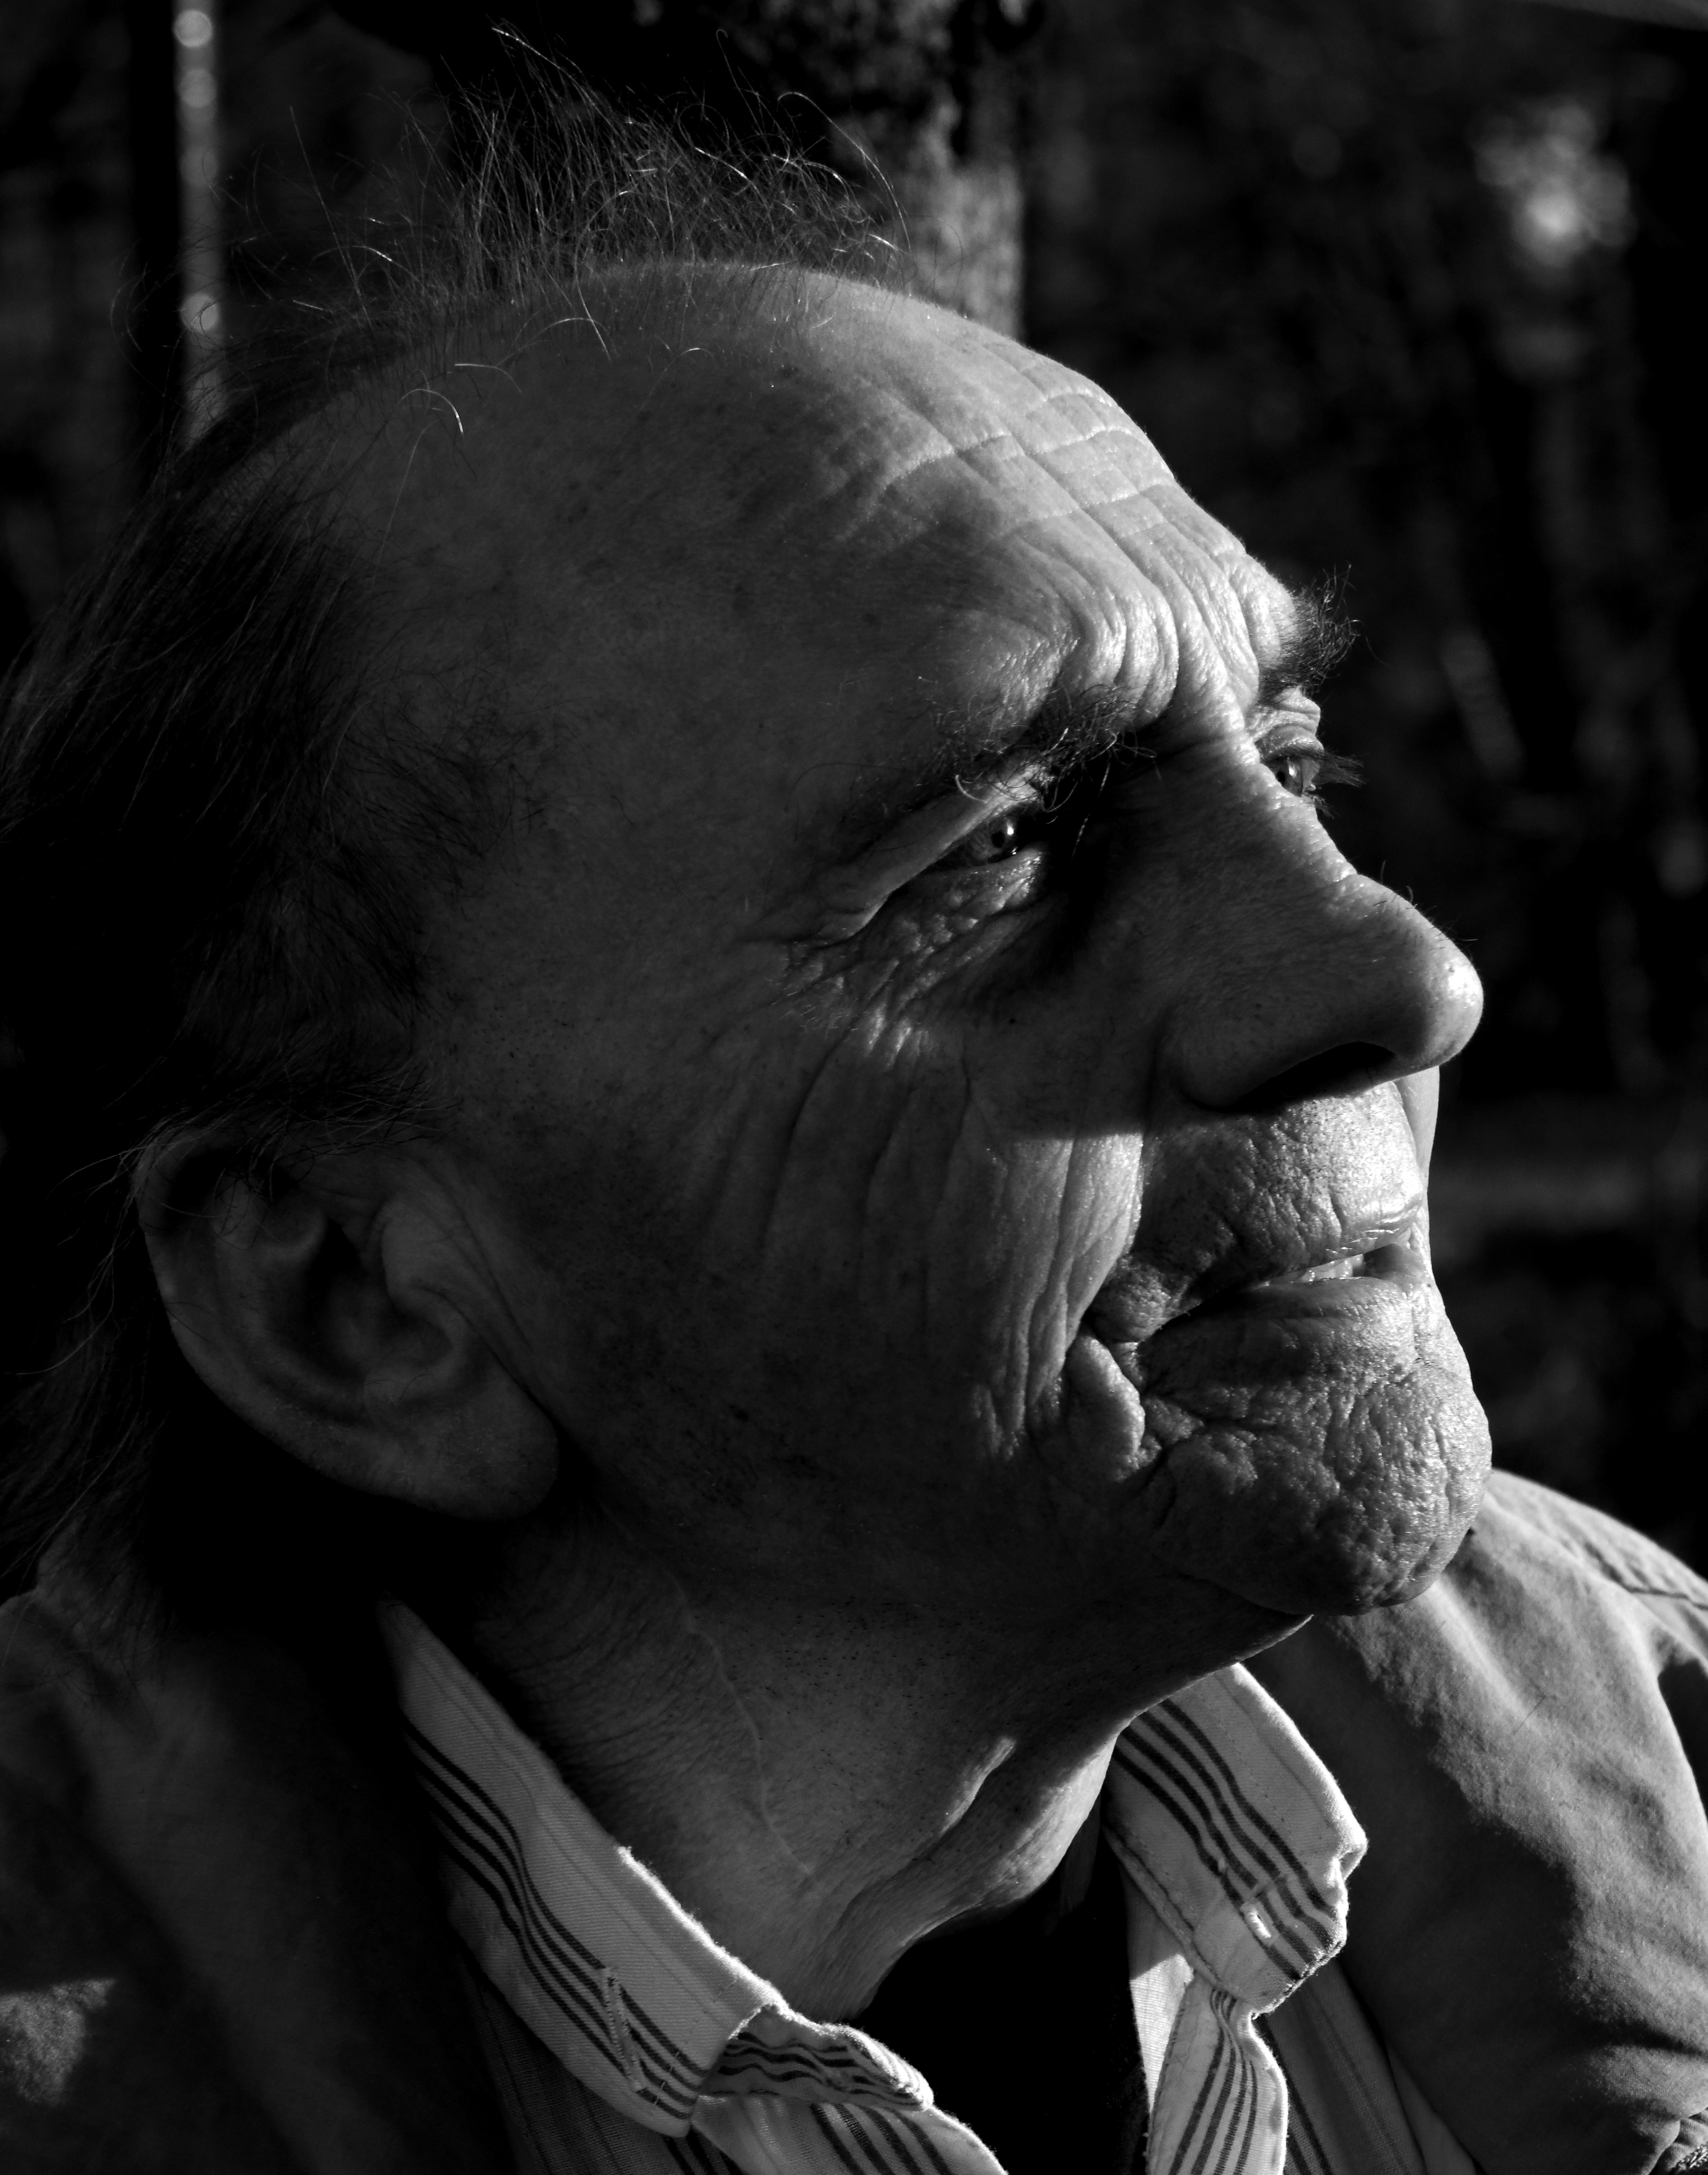
black and white, photography, statue, portrait, artist, darkness, black, monochrome, bw, blackandwhite, blackwhite, art, head, germany, alemania, allemagne, kunst, sw, schwarzweiss, schwarzweis, emotion, germania, mannheim, kurpfalz, badenwurtemberg, schwarzweissfotografie, schwarzweisfotografie, outsiderart, naiveart, naivekunst, portr t, badenw rttemberg, k nstler, laienkunst, laienk nstler, monochrome photography, film noir